John Sanborn Phillips

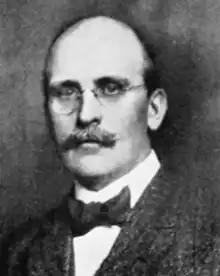

John Sanborn Phillips (1861–1949) attended Knox College in Illinois, where he worked on the student newspaper and met S. S. McClure. After earning an associate's degree, he entered Harvard College as a junior, and graduated in 1885, magna cum laude. In 1887 McClure hired him to manage the home office of the McClure Newspaper Syndicate (founded in 1884).